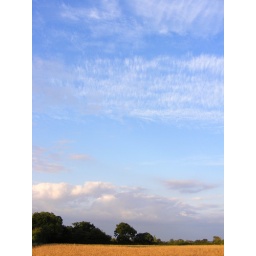
Interesting sky over a field of ripe rape